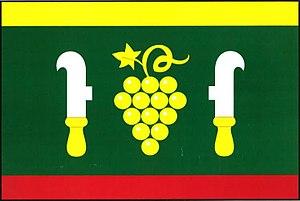
Dyjákovičky est une commune du district de Znojmo, dans la région de Moravie-du-Sud, en République tchèque. Sa population s'élevait à 544 habitants en 2019.